Sebkha-Chott

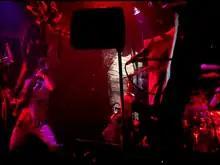
Performing live in 2010

Sebkha-Chott is a French experimental rock band from Le Mans, France.